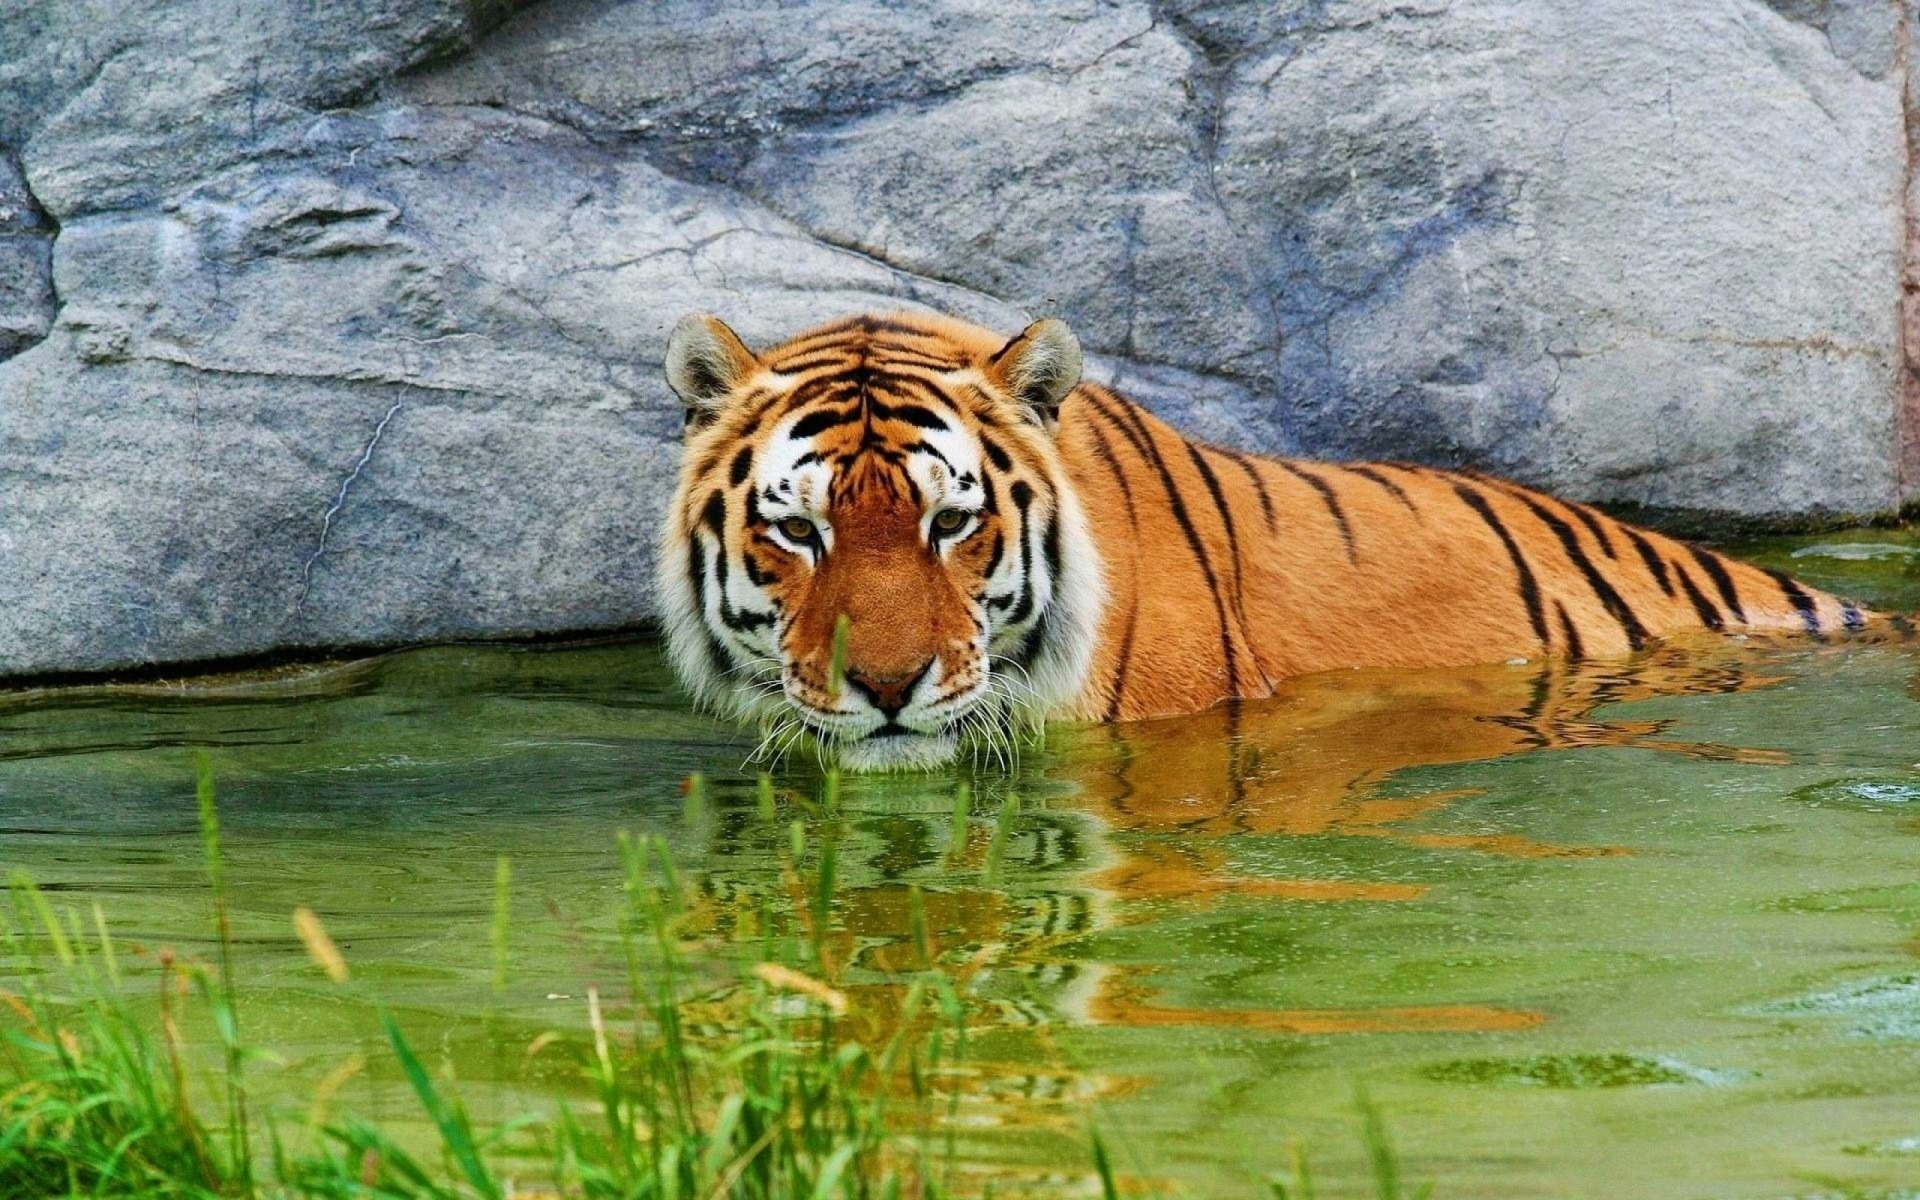
wildlife, zoo, mammal, fauna, tiger, animals, vertebrate, wildcat, big cats, cat like mammal